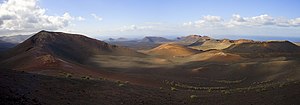
Nationalpark Timanfaya
Nationalpark Timanfaya er en spansk nationalpark på den sydvestlige del af den kanariske ø Lanzarote. Den omfatter dele af kommunerne Tinajo og Yaiza. Den har et areal på 51 kvadratkilometer. Parken ligger udelukkende på vulkansk jord. Statuen "El Diablo" af César Manrique er dens vartegn.